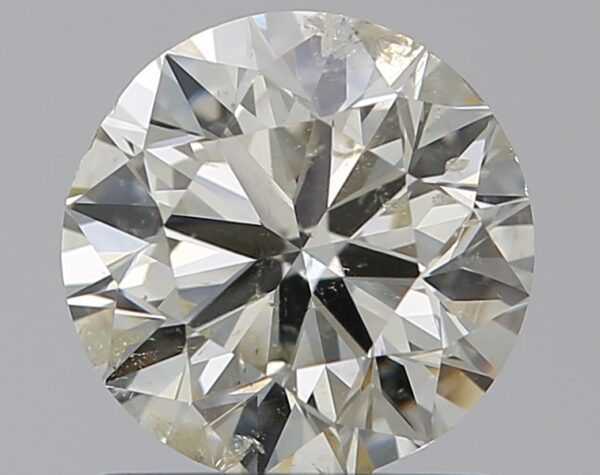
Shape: round
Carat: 1
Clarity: SI2
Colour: K
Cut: EX
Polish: EX
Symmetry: VG
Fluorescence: VSL
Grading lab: IGI
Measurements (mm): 6.32 x 6.26 x 3.97